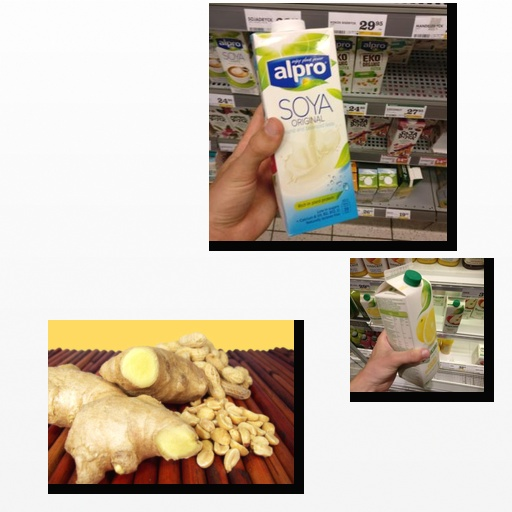
Food items: ginger, grapefruit_juice, soy_milk